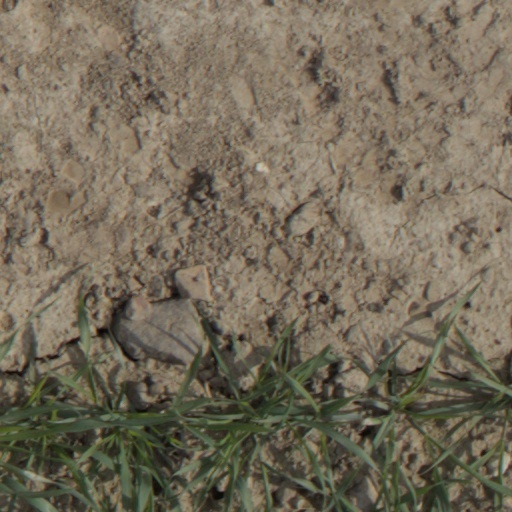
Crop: wheat